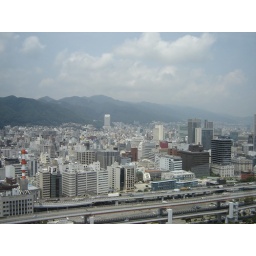
Viewed from the tower in Kobe - mountain range in the background